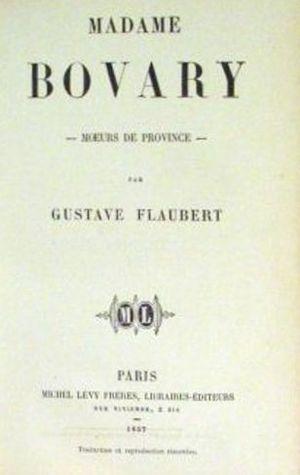
Madame Bovary. Mœurs de province, couramment abrégé en Madame Bovary, est un roman réaliste de Gustave Flaubert paru en 1857 chez Michel Lévy frères, après une préparution en 1856 dans la Revue de Paris. Il s'agit d'une œuvre majeure de la littérature française et mondiale. L'histoire est celle de l'épouse d'un médecin de province, Emma Bovary, qui lie des relations adultères et vit au-dessus de ses moyens, évite l’ennui, la banalité et la médiocrité de la vie provinciale.